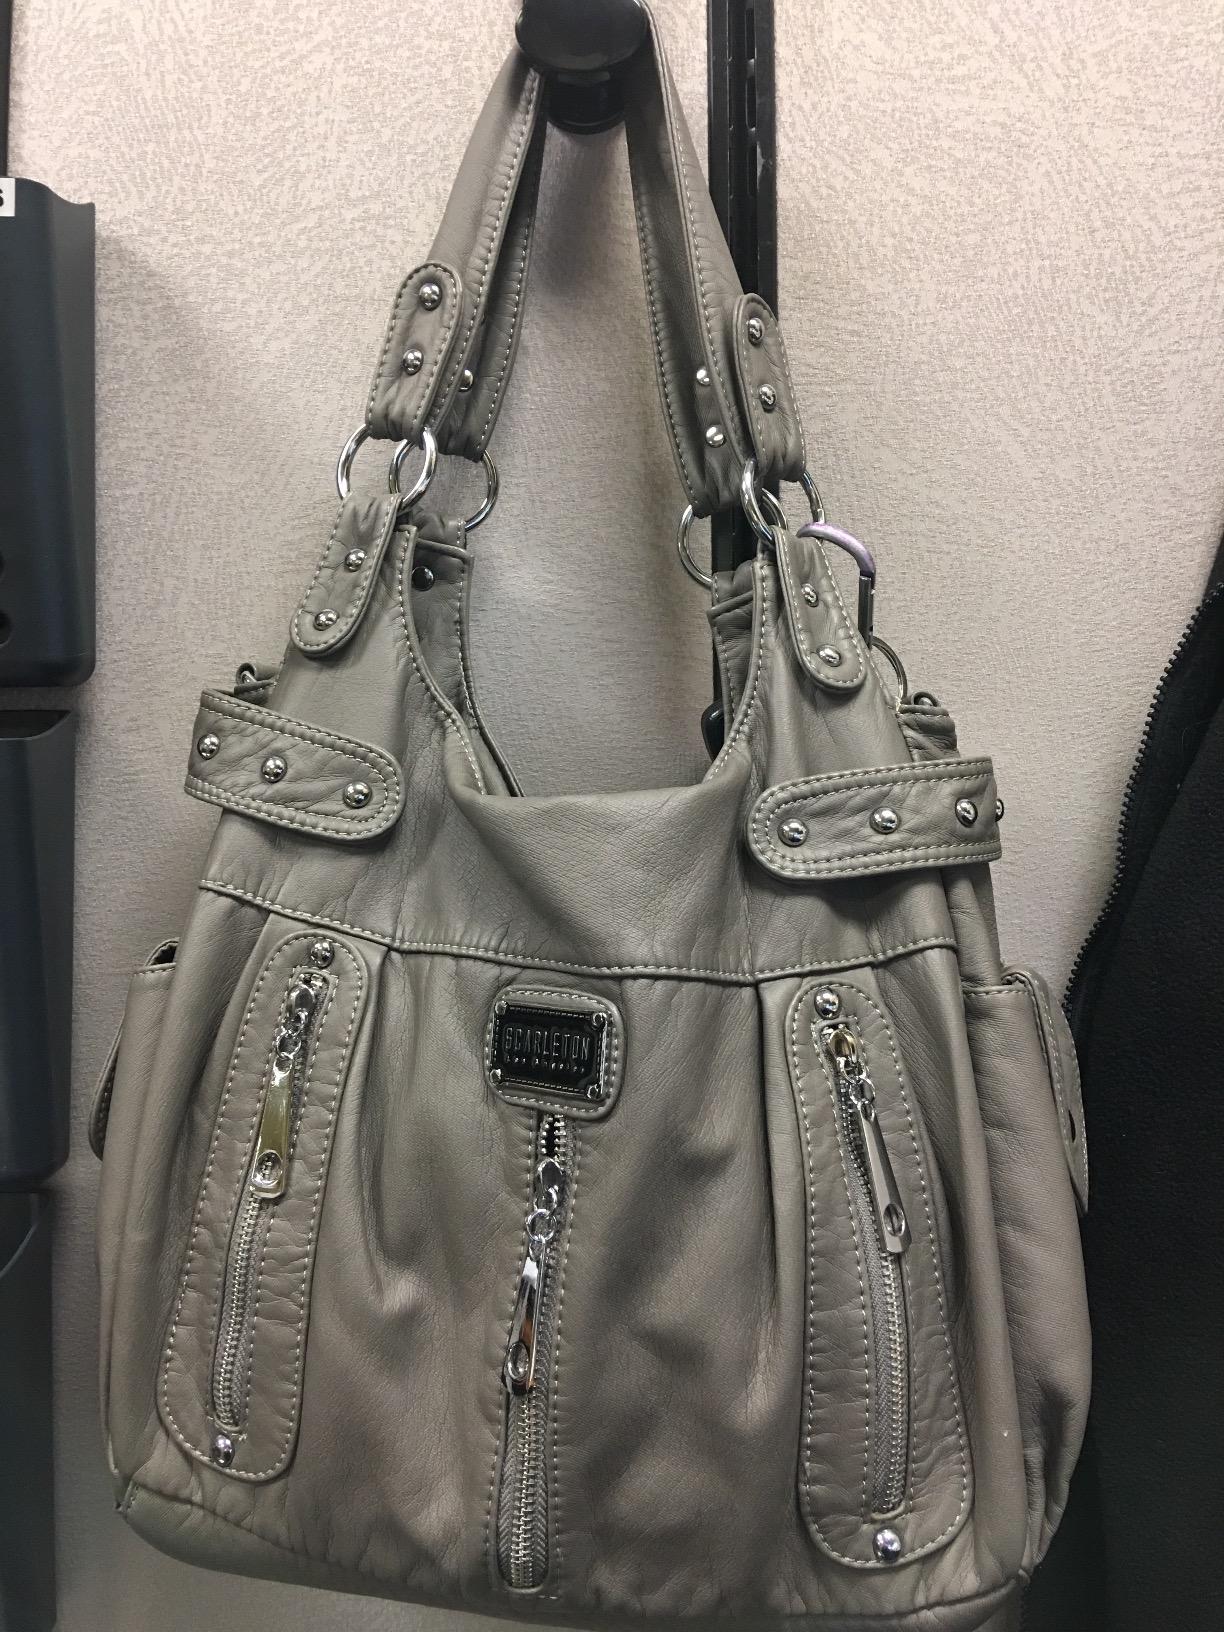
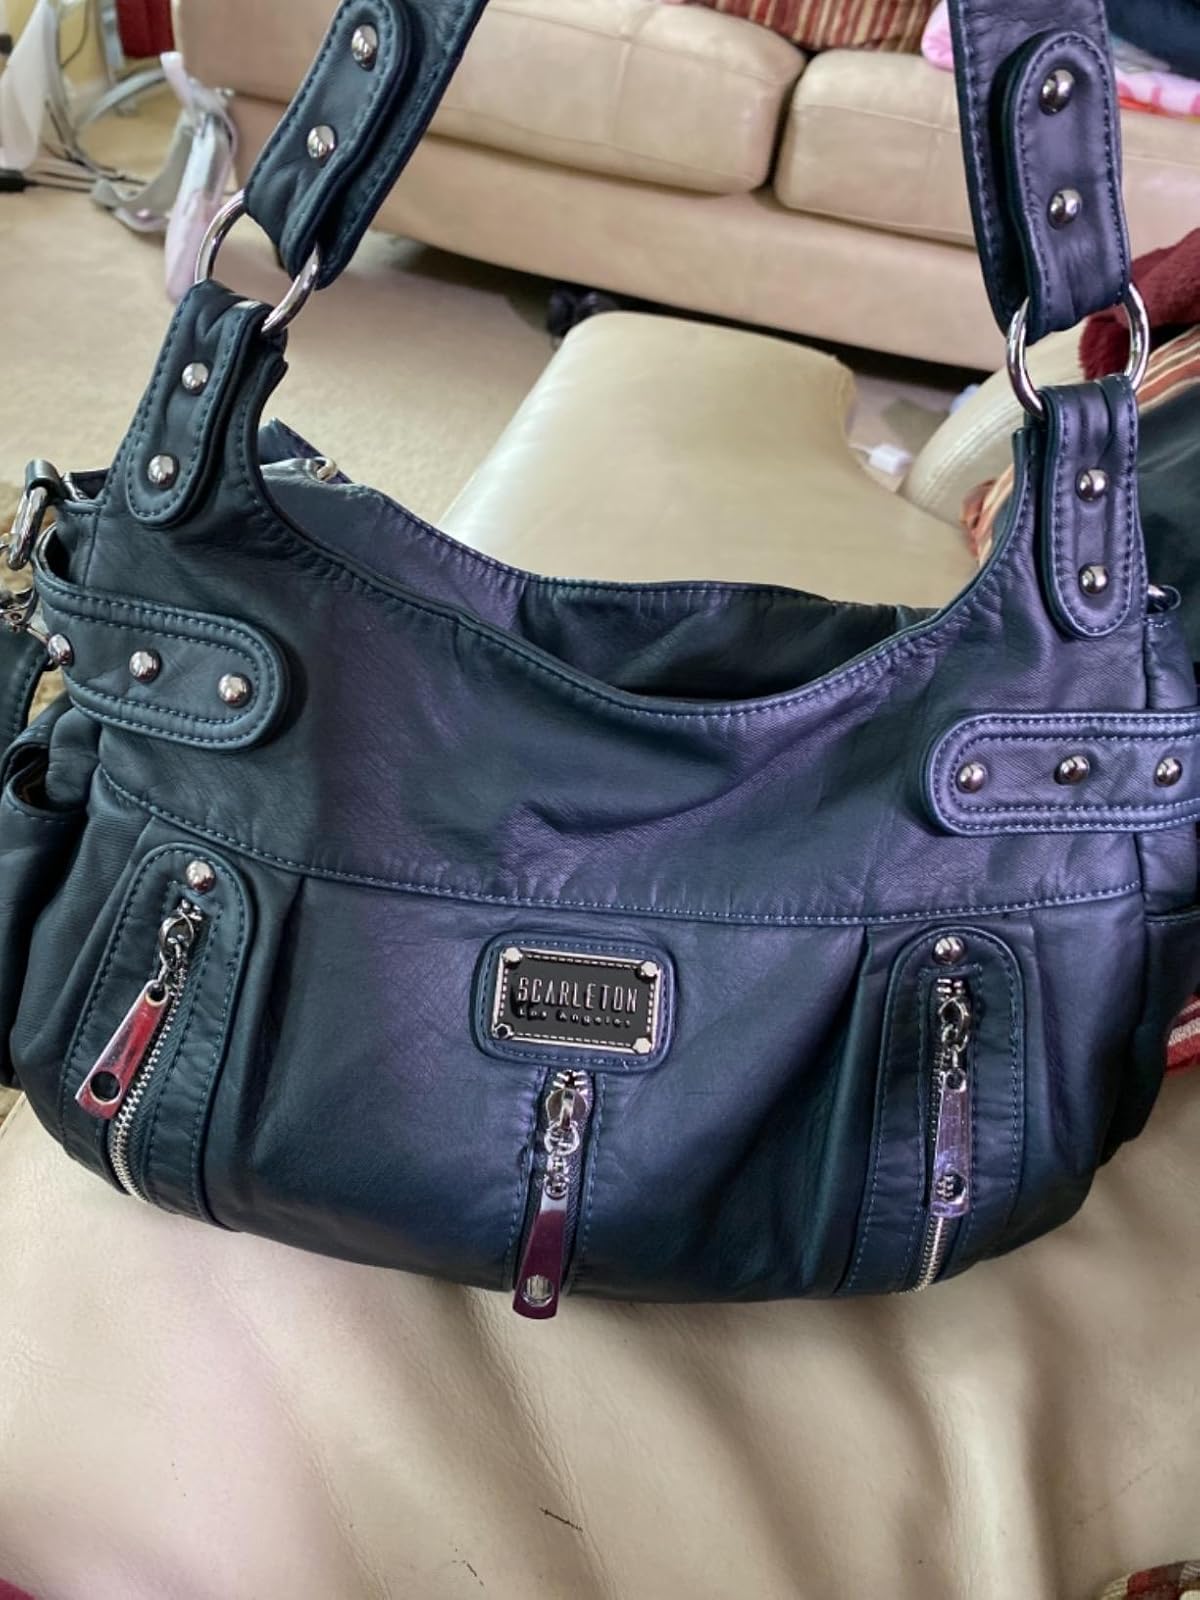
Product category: accessories_handbag
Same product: no